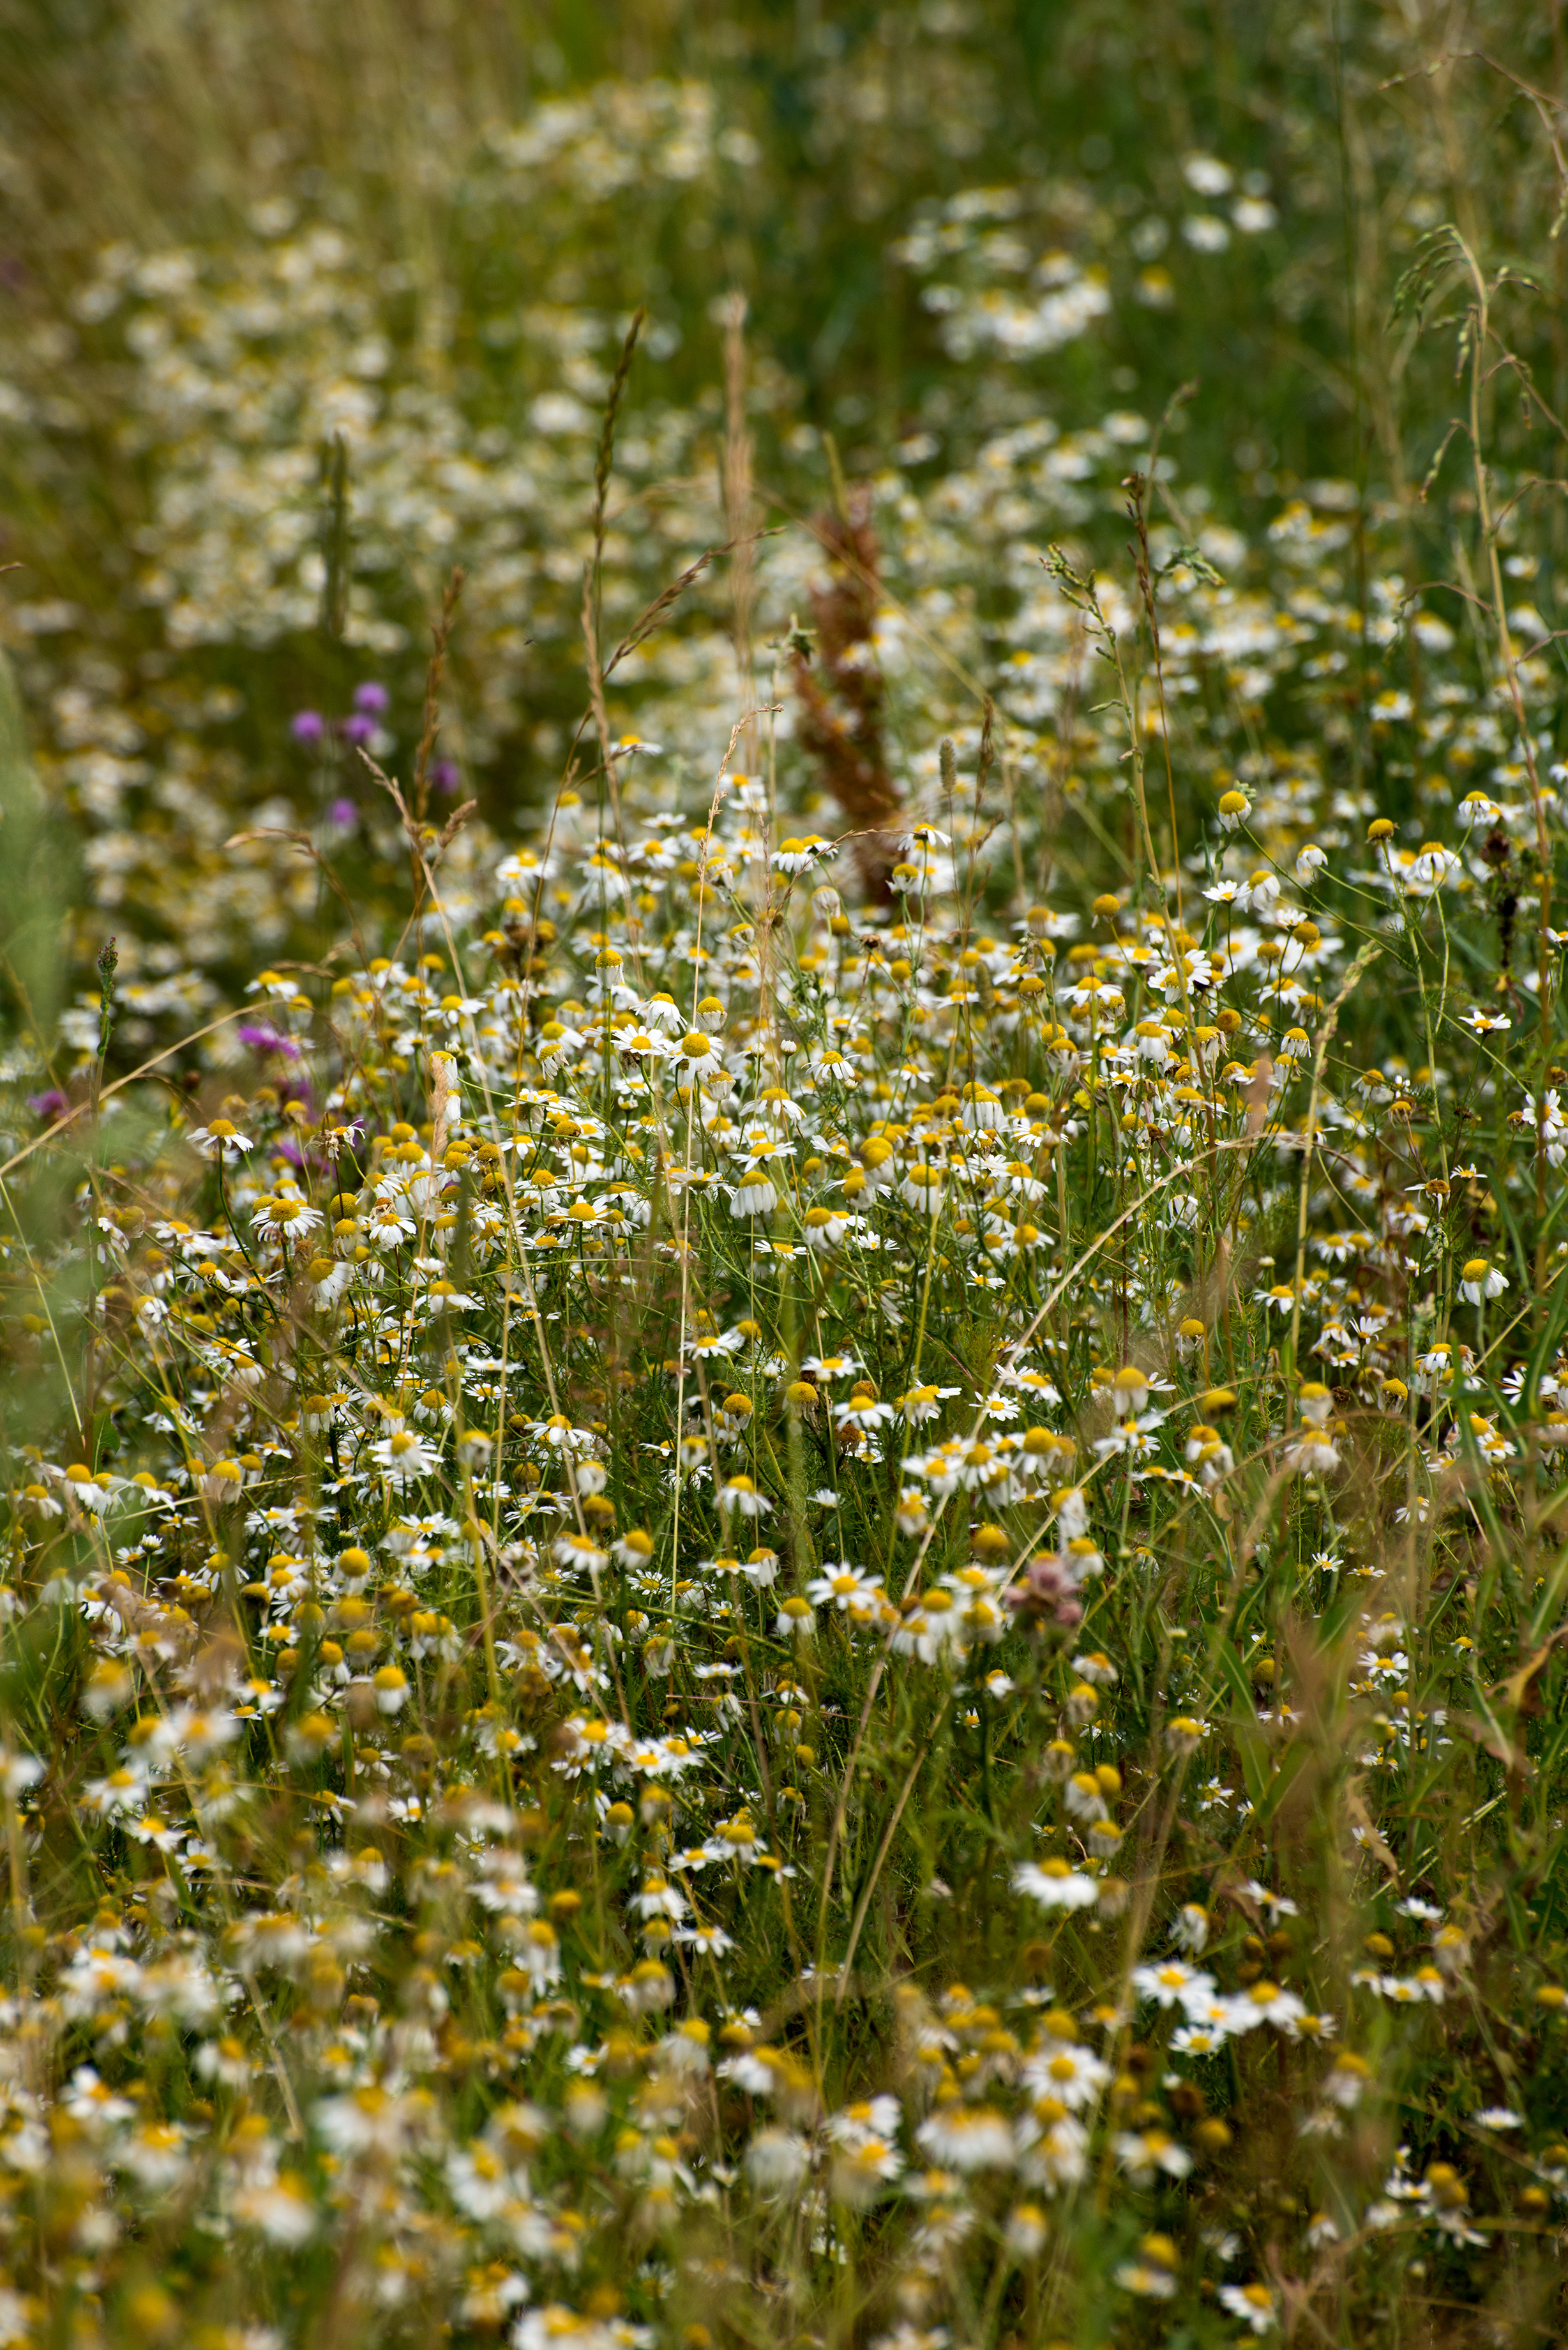
nature, grass, blossom, plant, field, lawn, meadow, prairie, sunlight, flower, wildlife, green, autumn, botany, nikon, flora, wildflower, flowers, cool image, grassland, nikkor, woodland, habitat, d800, 70300mm, nikond800, 70300mmf4556gvr, flowering plant, daisy family, natural environment, grass family, land plant